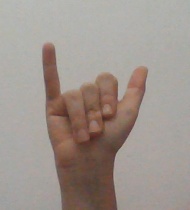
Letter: ya